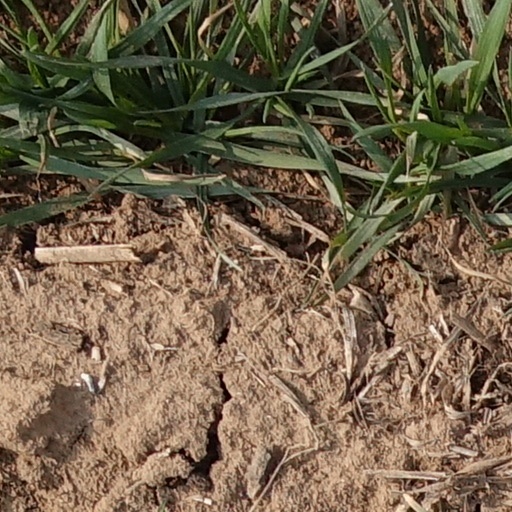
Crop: wheat